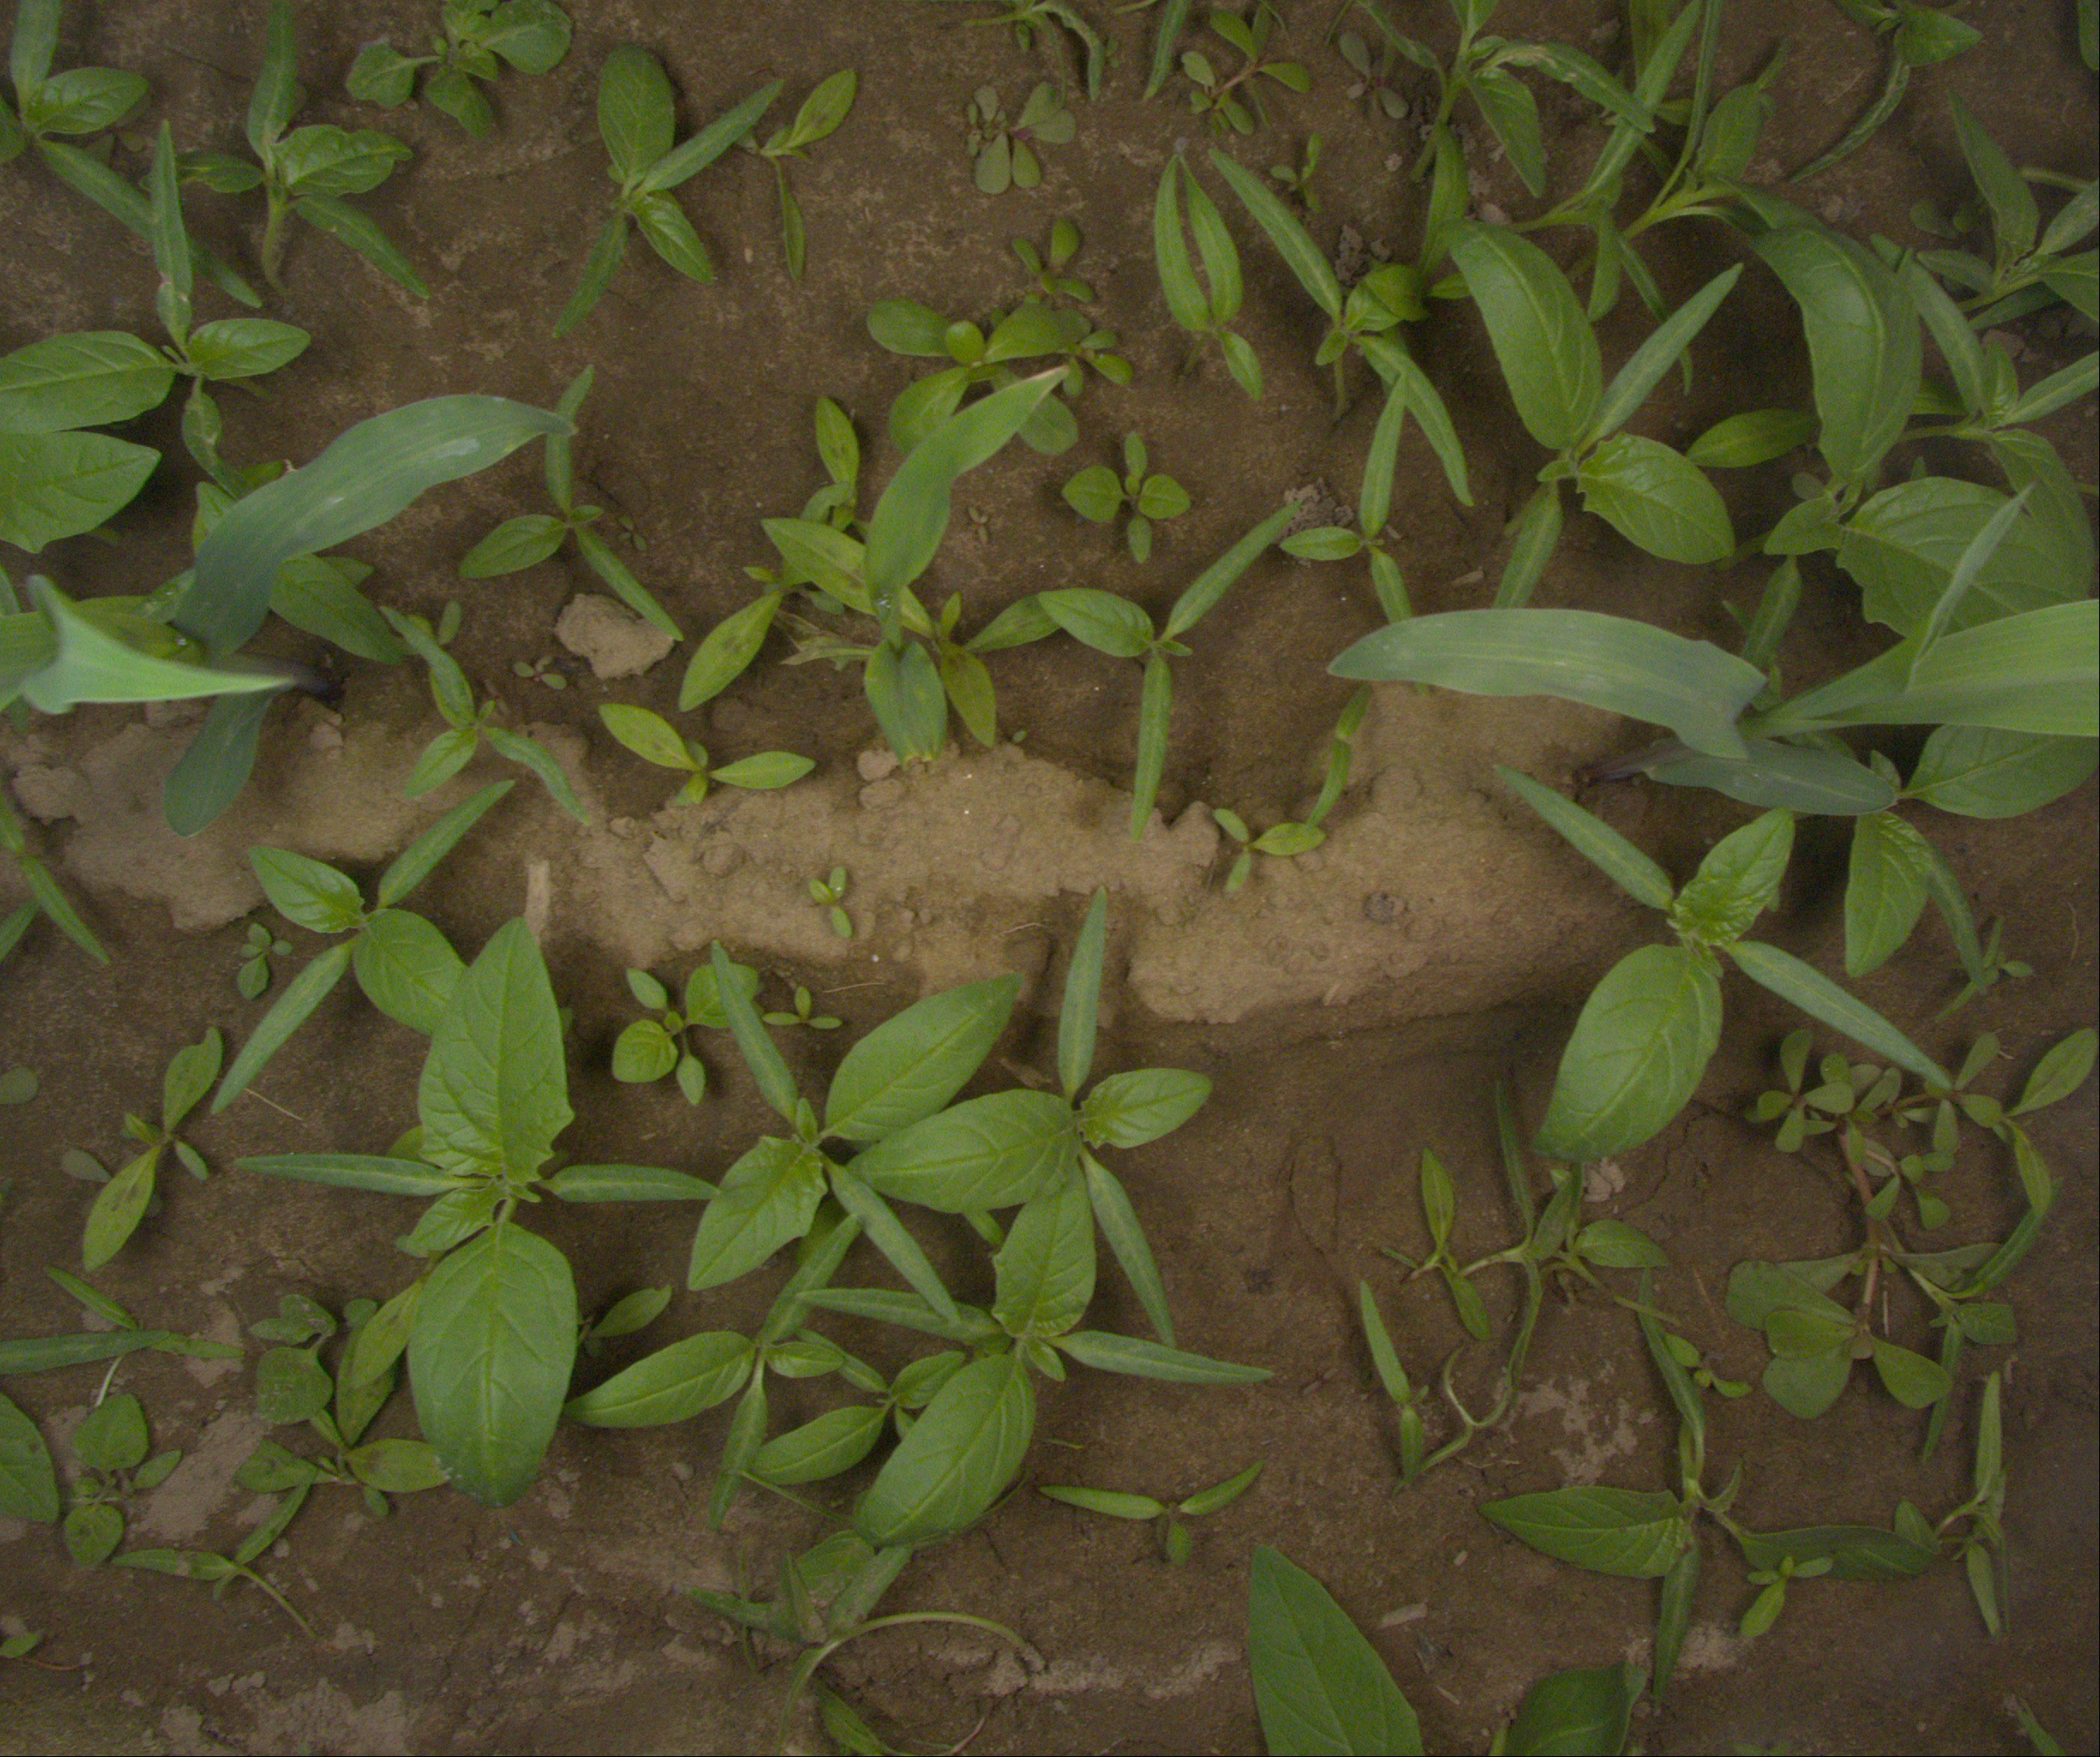
Crop: maize
Objects: maize, stem_maize, maize, stem_maize